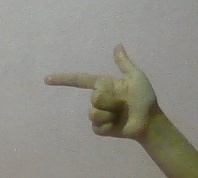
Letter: yaa